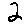
Label: 2